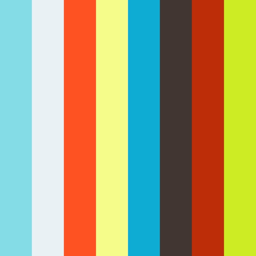
we will dance , even if the band never shows up - animation